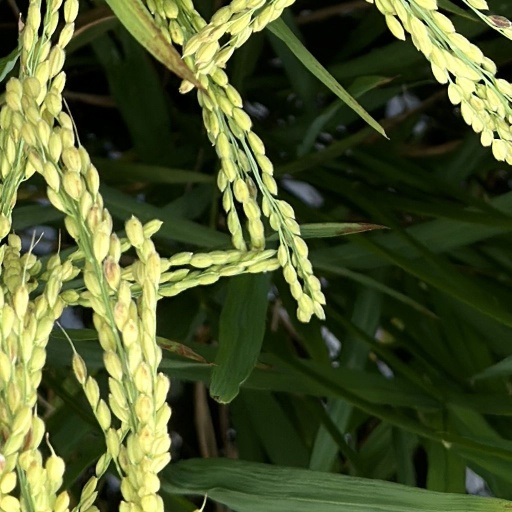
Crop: rice